Communist Party of Nepal (Maoist Centre)

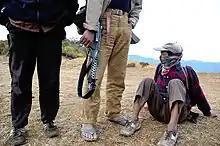
People's Liberation Army members in Rolpa District, 2005

Although there were intermittent ceasefires, fighting was roughly continuous through 2005. In 2005, the CPN (Maoist) sought a different strategy of seeking permanent peace accords while forming a pro-democratic alliance with several other mainstream political parties in opposition to the monarchical dictatorship of King Gyanendra. Following massive popular uprisings and protests (some involving over a million people), a prolonged general strike in 2006, and several violent clashes between protesters and the Nepalese Army, the monarchy finally capitulated. The CPN (Maoist) gained international legitimacy as they agreed to lay down arms and participate in the new electoral process. In the aftermath of the conflict, several western European powers removed the CPN (Maoist) from their government's terrorist lists. In 2012, the US State Department followed suit and delisted the CPN (Maoist) as a "terrorist organization", citing the party's "...credible commitment to pursuing peace and reconciliation...".